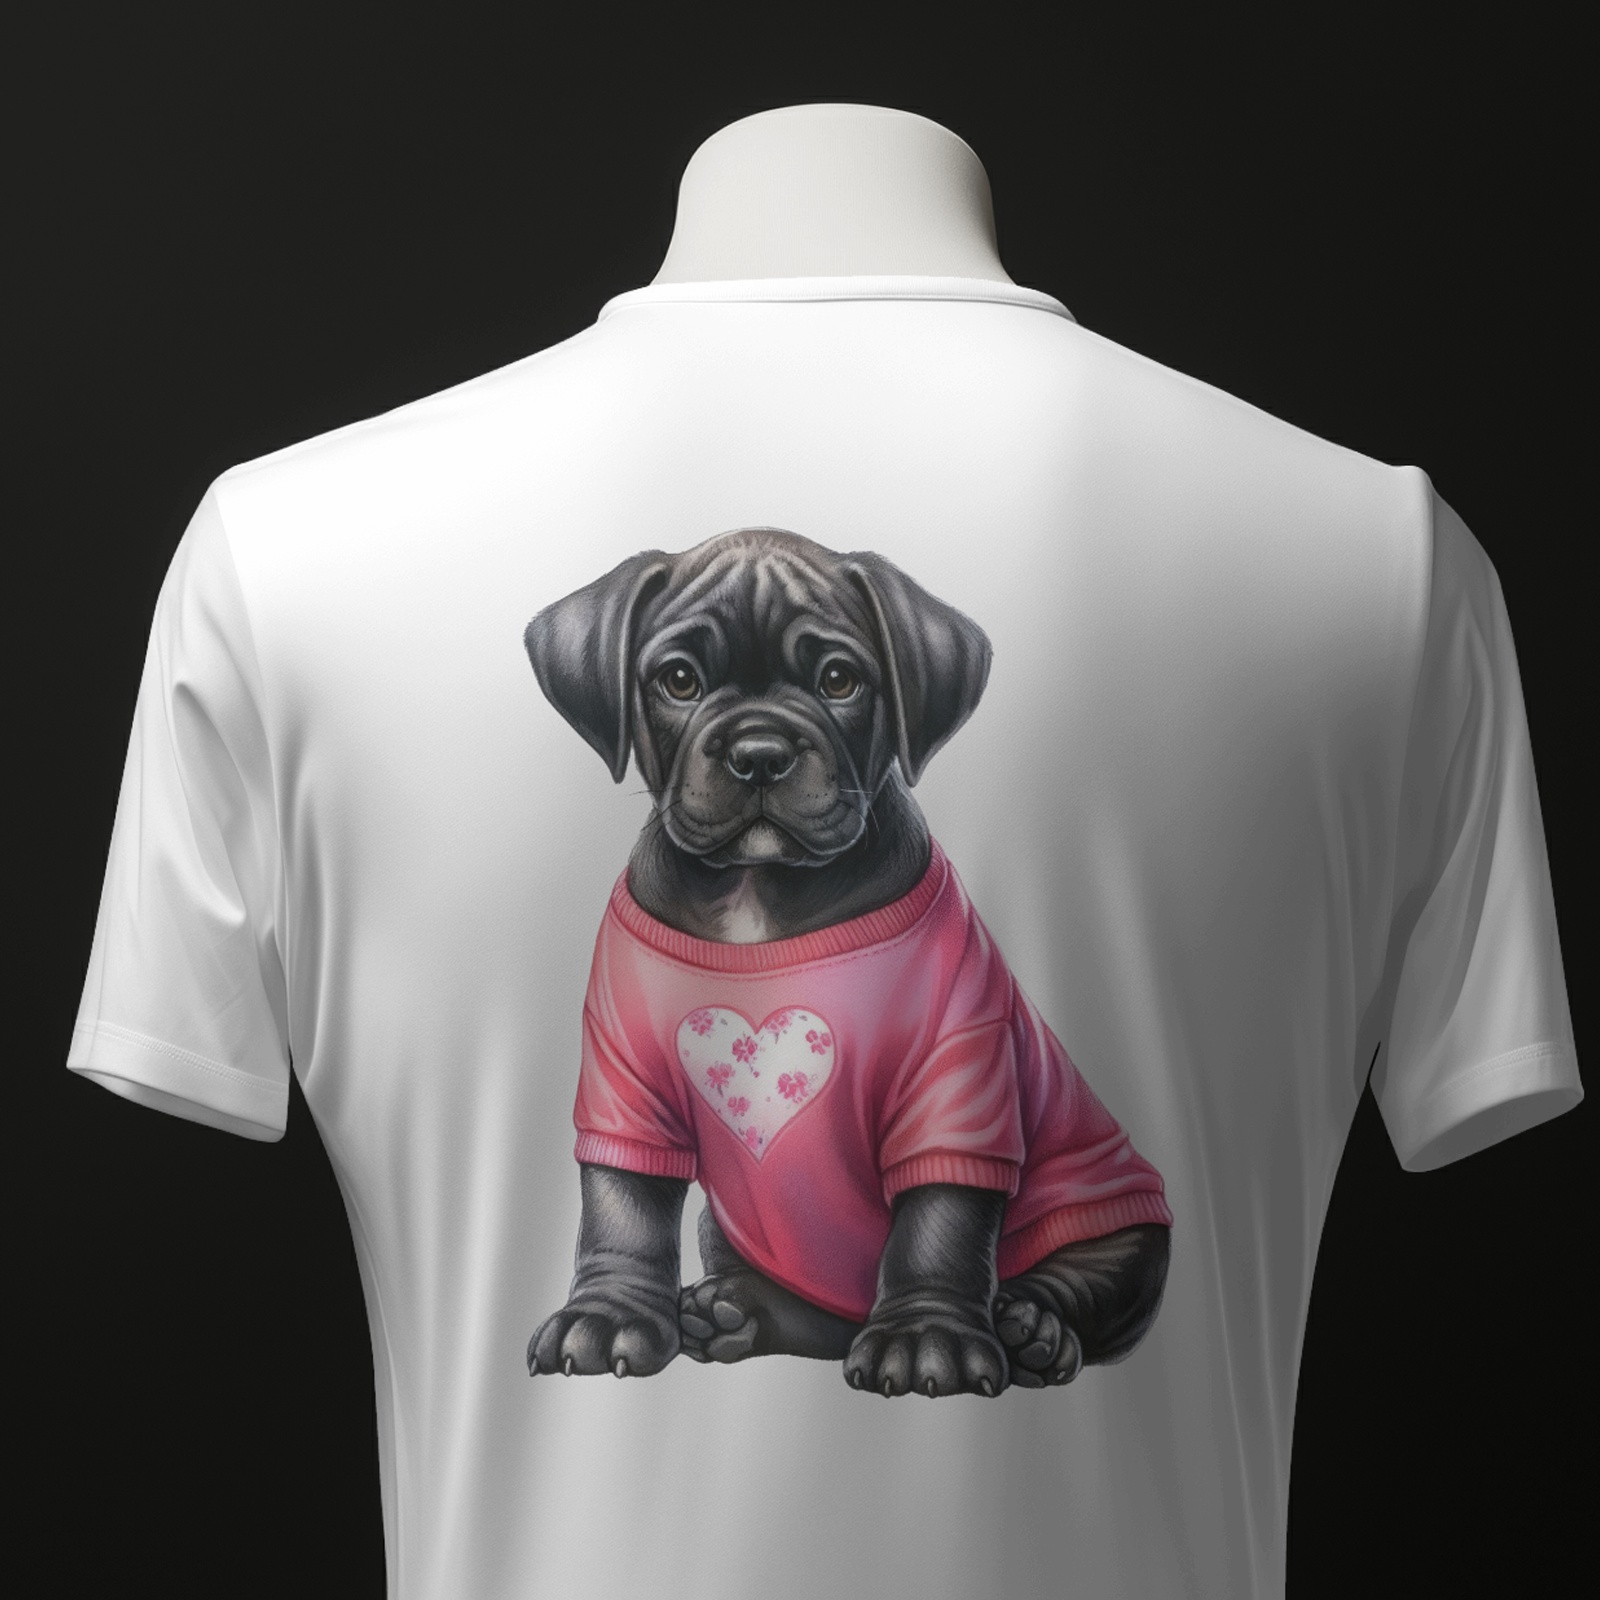
Black Dog In Pink Heart Sweater - Valentines - DTF Transfer
Brand: Transfer Gang
Category: Arts & Entertainment > Hobbies & Creative Arts > Arts & Crafts > Art & Crafting Tools > Craft Cutting & Embossing Tools > Embossing Heat Tools